Catskill Escarpment

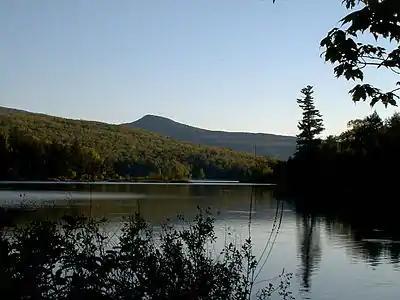
North-South Lake, the "shady vale" explored by naturalist John Bartram

The Escarpment of that time was more gradually sloped than it is now, with much loose rock from its uplift. Sometime between 100,000 and 300,000 years ago, the Illinoian glaciation swept through the region. This had two impacts on the Escarpment. Not only did it scour and steepen its slopes, leaving the many bare cliffs found today, it carved out both Platte and Kaaterskill cloves from the narrower, shorter and shallower valleys of smaller streams. In the latter, the gouge in the Escarpment was so deep it resulted in stream capture, as the outflow streams from North-South Lake, the headwaters of what would eventually be named Schoharie Creek instead flowed down into the new gorge. This both created Kaaterskill Falls, one of the Catskills' early tourist attractions, and relocated the source of the Schoharie to its present location.